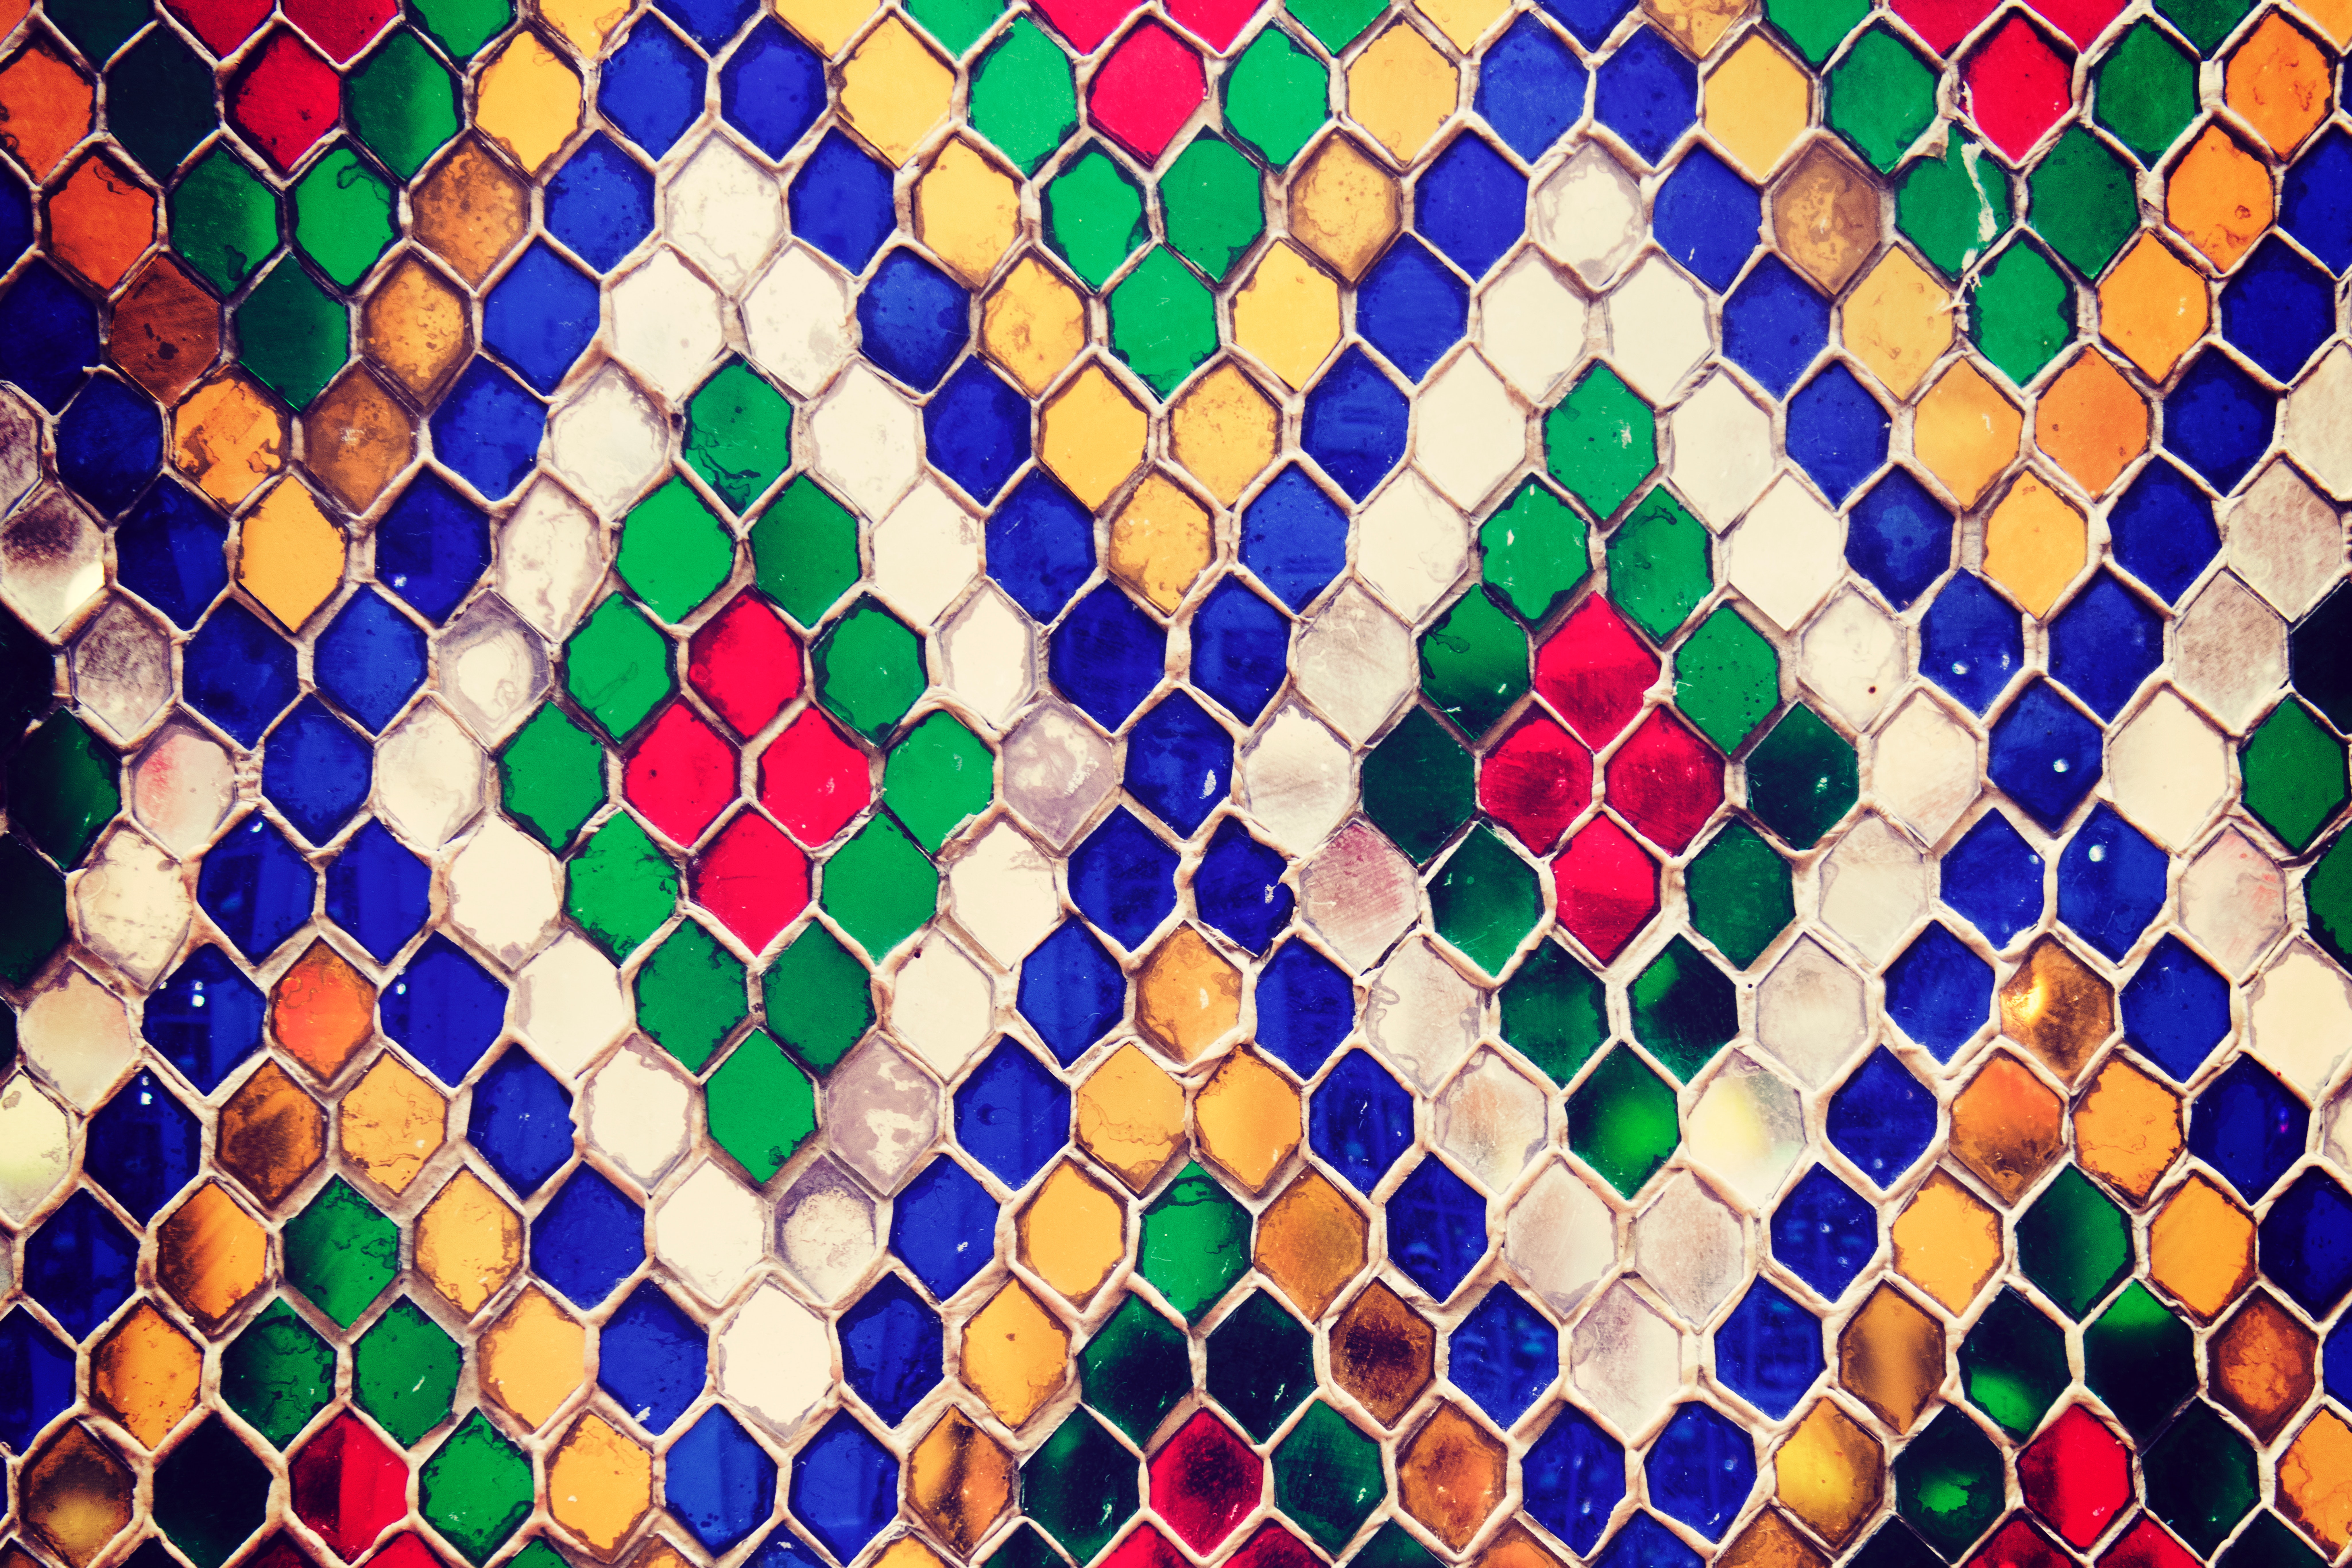
pattern, symmetry, design, visual arts, Tints and shades, mosaic, art